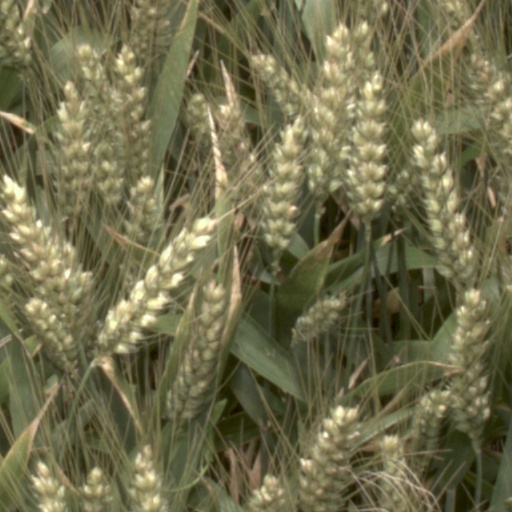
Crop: wheat